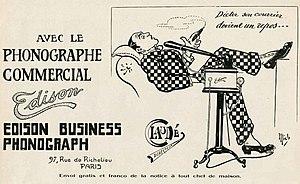
Publicité pour le phonographe commercial Edison Business Phonograph, illustration de Mich, 1911.
Fantômas est un personnage de fiction français créé en 1910-1911 par Pierre Souvestre et Marcel Allain. La silhouette encagoulée du maître du crime devient une figure emblématique de la littérature populaire de la Belle Époque et du serial français à la suite de la diffusion des trente-deux romans des deux coauteurs et de cinq adaptations cinématographiques réalisées par Louis Feuillade. La saga connaît un succès public et suscite l'enthousiasme de grands écrivains et artistes.